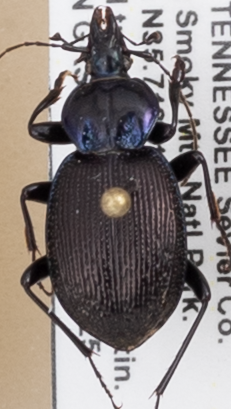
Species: Sphaeroderus stenostomus lecontei
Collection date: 2021-05-25
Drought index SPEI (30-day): -0.32
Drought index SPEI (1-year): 0.47
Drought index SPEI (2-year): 2.09